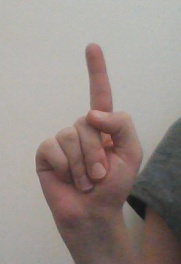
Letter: bb